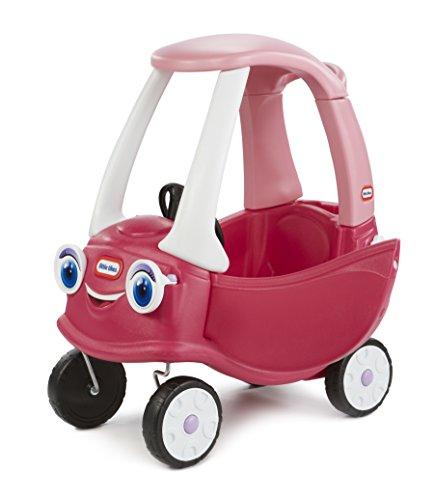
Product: Little Tikes Princess Cozy Coupe, Princess Coupe
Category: Toys & Games | Tricycles, Scooters & Wagons | Ride-On Toys & Accessories
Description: When the floor is in, children's feet are protected.
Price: $49.99
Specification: ProductDimensions:29.5x16.5x33.5inches|ItemWeight:8pounds|ShippingWeight:17.46pounds(Viewshippingratesandpolicies)|DomesticShipping:ItemcanbeshippedwithinU.S.|InternationalShipping:ThisitemcanbeshippedtoselectcountriesoutsideoftheU.S.LearnMore|ASIN:B01LY43OPA|Itemmodelnumber:642722M|Manufacturerrecommendedage:12months-5years